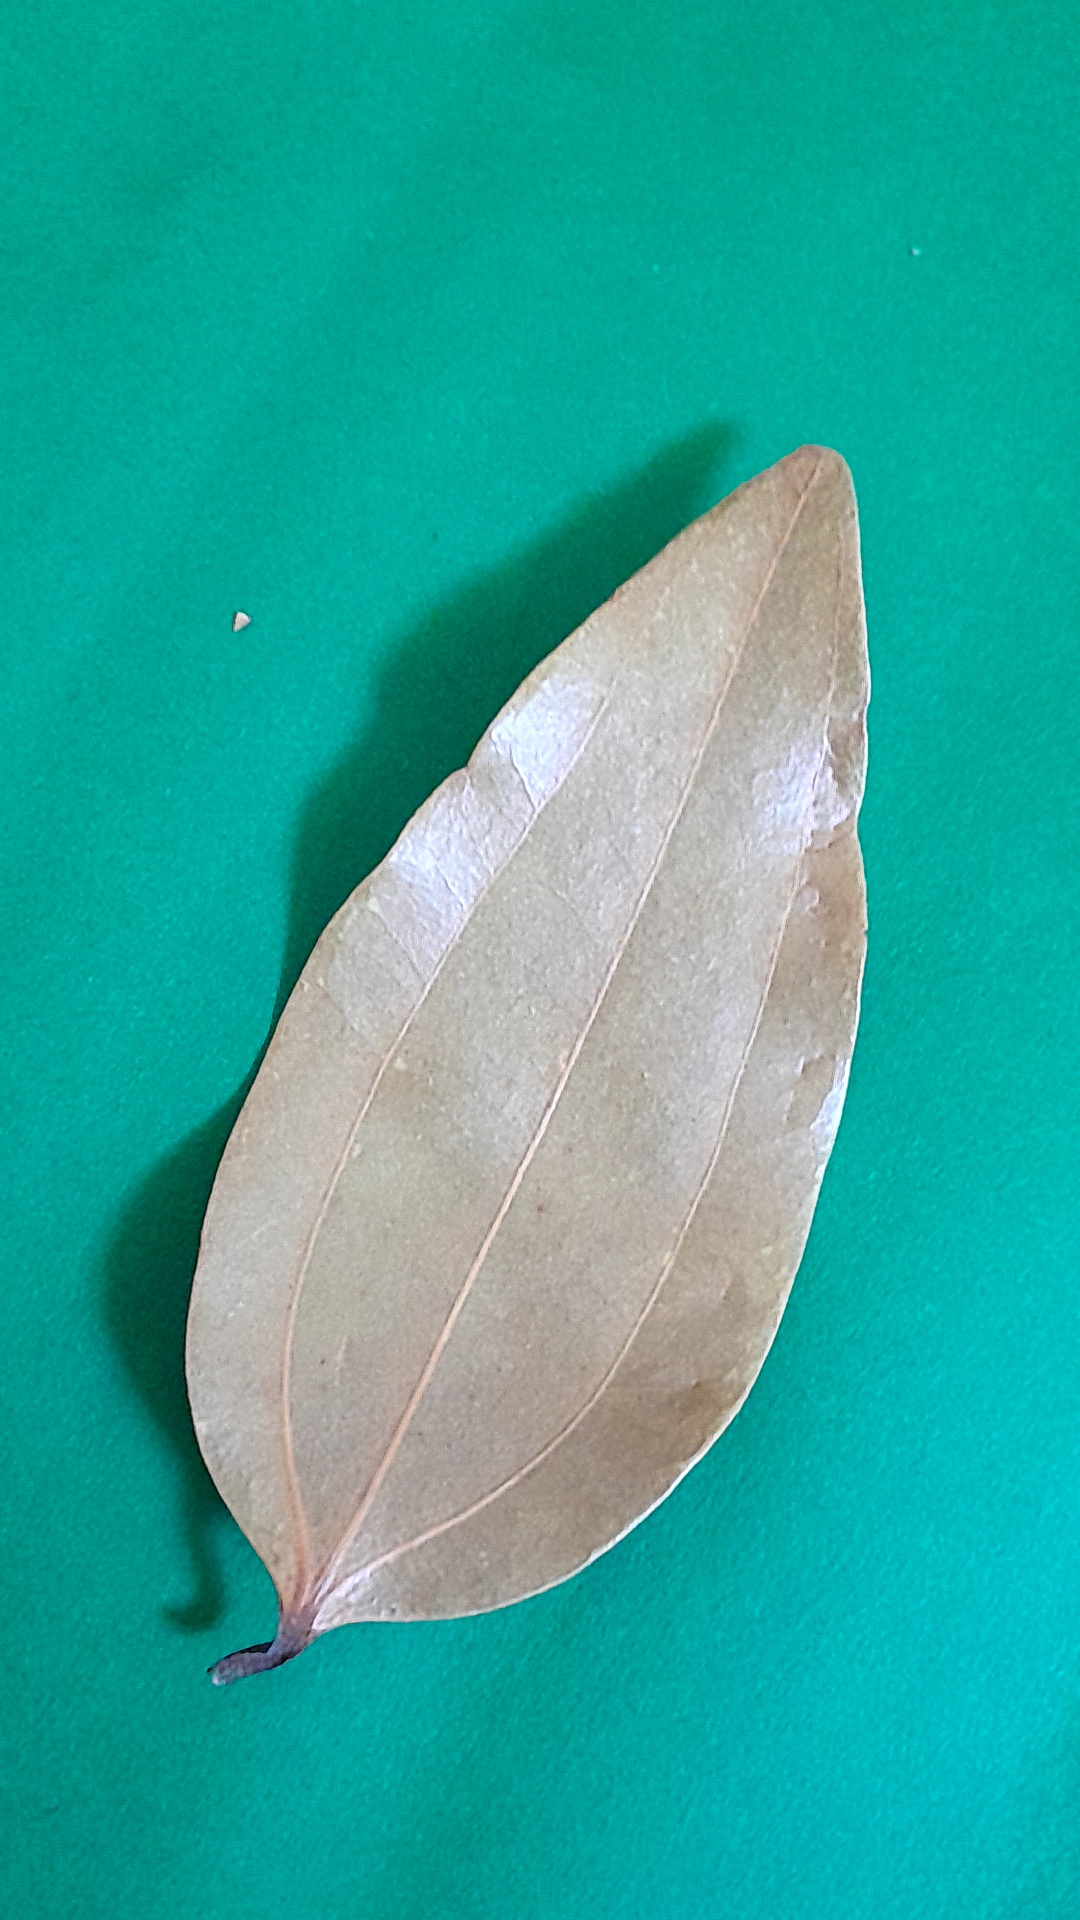
Label: Dry Leaf